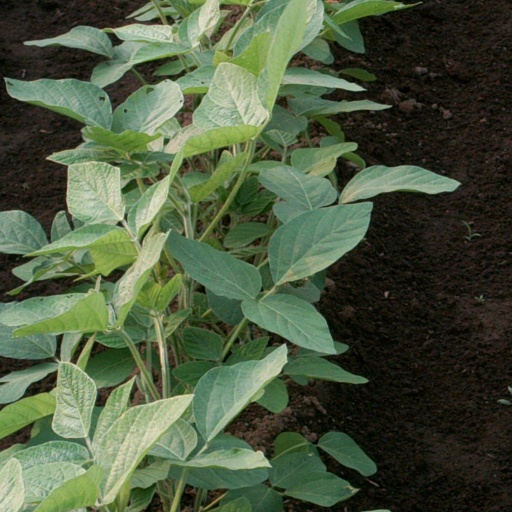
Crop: soybean